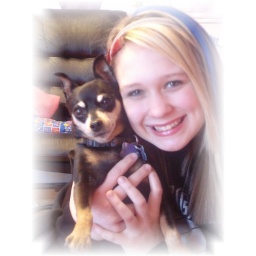
i love my puppy, Penny =] i have red and blue extentions in my hair.. =]